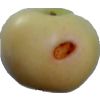
Label: Apple 6